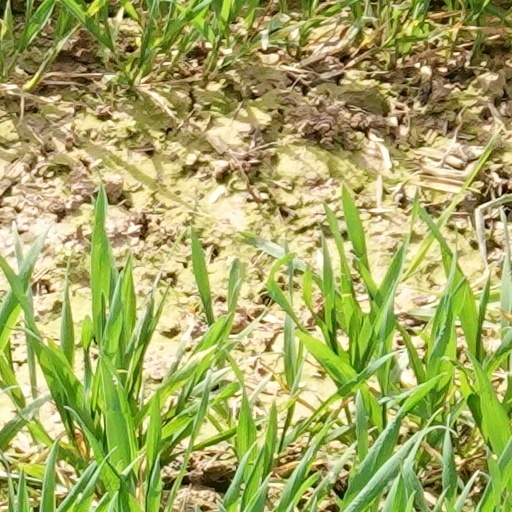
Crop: wheat